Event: Nepal Earthquake
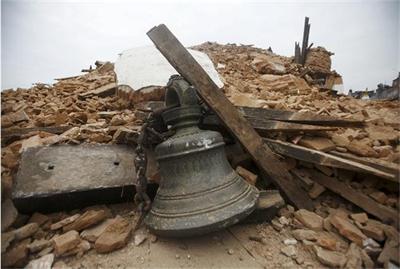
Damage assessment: damage